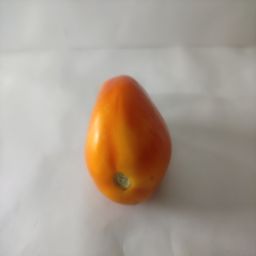
Crop: Tomato
Quality: Ripe